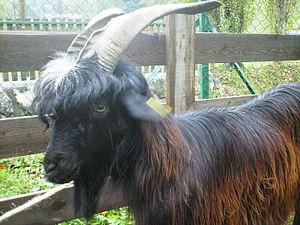
Gros plan sur une Chèvre de race ""Pyrénéenne""
La chèvre des Pyrénées est une race caprine française originaire des Pyrénées. La Pyrénéenne est de taille moyenne : 75 à 85 cm au garrot pour un poids de 50 kg, et porte de longs poils, bruns ou noirs, parfois blancs. Elle peuple les Pyrénées depuis très longtemps et était autrefois associée aux troupeaux bovins et ovins, fournissant le lait aux bergers. Avec la modernisation de l'élevage, elle a failli disparaître dans la seconde moitié du XXᵉ siècle. On s'intéresse toutefois de nouveau à elle depuis les années 1990, les effectifs remontent grâce au travail des conservatoires régionaux et, depuis 2004, de celui de l'association Chèvre de Race pyrénéenne chargée du programme de sauvegarde de la race.